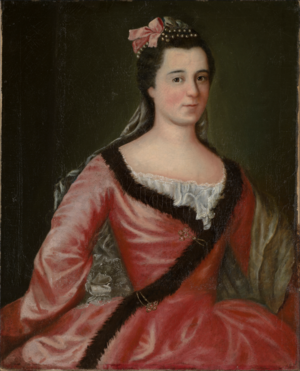
Madame Gaspard-Joseph Chaussegros de Léry, fils, née Louise Martel de Brouage Note
Gaspard-Joseph Chaussegros de Léry est un ingénieur militaire et une personnalité politique du Bas-Canada.